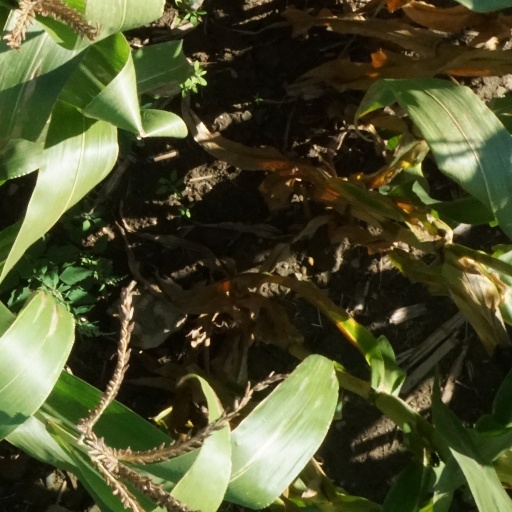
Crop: maize; corn